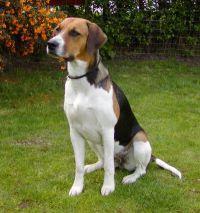
English_foxhound